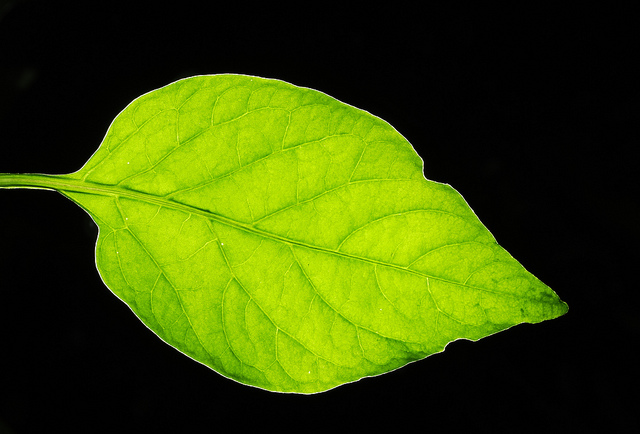
Label: Bell_pepper leaf
Plant: Bell pepper
Condition: healthy